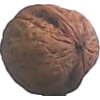
Label: Walnut 1